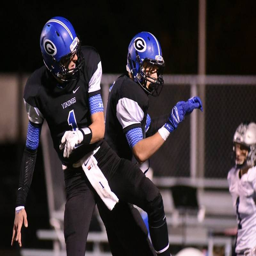
person celebrates with person after touchdown in the second quarter of playoff game vs. high school friday .